Constitution of Cuba

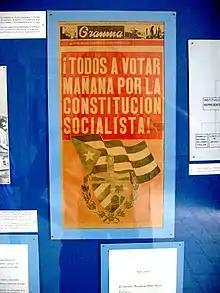
14 February 1976 edition of "Granma" reading "Everybody to vote tomorrow for the socialist constitution."

After 16 years of non-constitutional government from 1959 to 1975, the revolutionary government of Cuba sought to institutionalize the revolution by putting a new constitution to a popular vote. The Constitution of 1976, modeled after the 1936 Soviet Constitution, was adopted by referendum on 15 February 1976, in which it was approved by 99.02% of voters, in a 98% turnout. It took effect on 24 February 1976. This constitution called for a centralized control of the market and re-committed the state to providing its citizens with access to free education and health care, as in the 1940 constitution. Article 53 gave citizens freedom of speech, and Article 54 gave citizens the right to assemble.